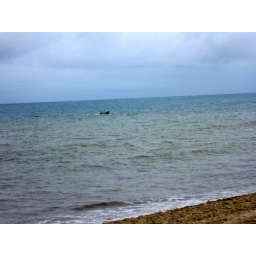
that boat was close. i do NOT want to know there were fish that near where i swam!